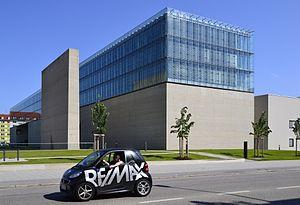
Le Musée national d'art égyptien de Munich, fondé en 1966, abrite la collection d'art de l'Égypte antique de Bavière.